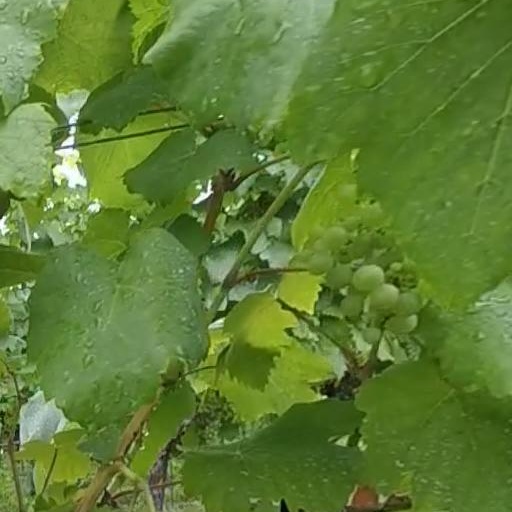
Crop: grape